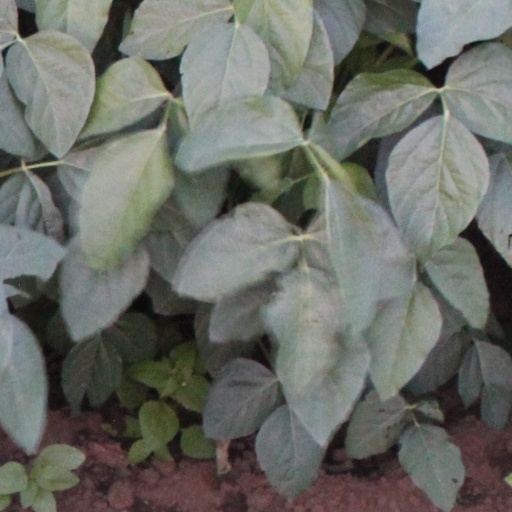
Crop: soybean